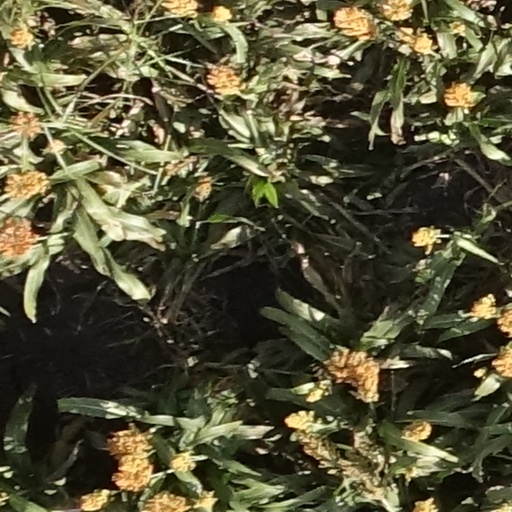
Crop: sorghum